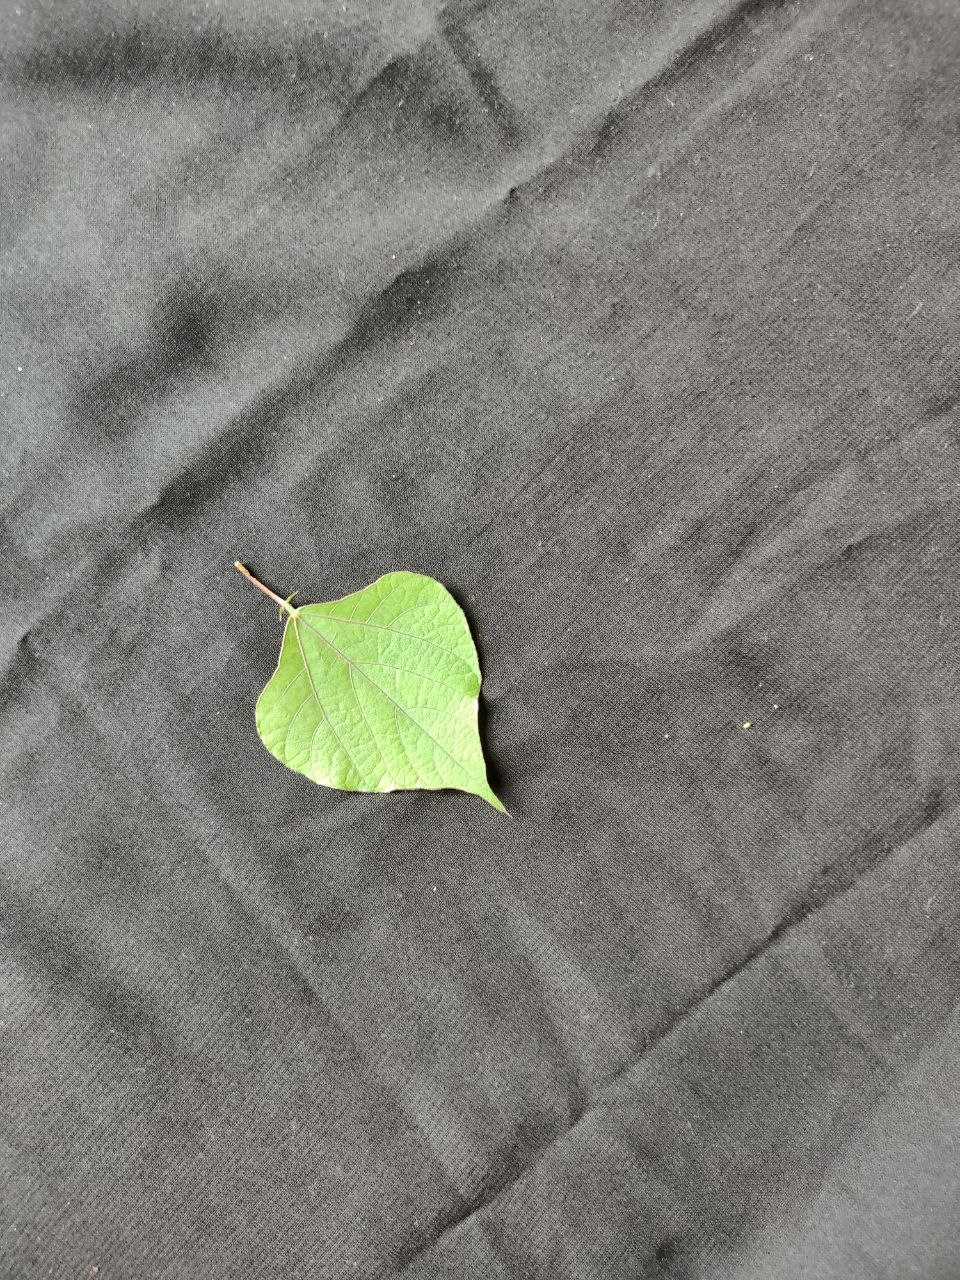
Crop: bean
Leaf condition: Fresh Leaf